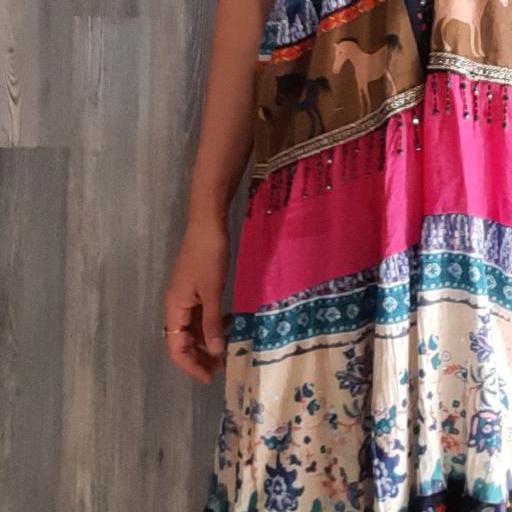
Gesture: no_gesture